Hämeenmaa-class minelayer

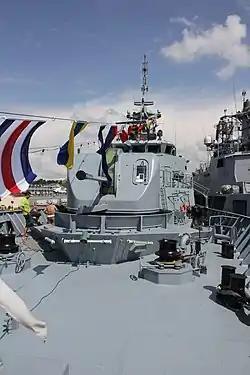
FNS "Uusimaa" main gun Bofors 57mm MK1

"Hämeenmaa" was delivered from the dock back to the Navy on 13 April 2007 and "Uusimaa", which had been under modernization since November 2006 at the Aker Yards dock in Rauma, was delivered on 26 October 2007. "Hämeenmaa" and "Uusimaa" conducted sea trials on their new systems until the end of 2008, when operational readiness was achieved. In October 2013 "Hämeenmaa" took over the role of flagship of the Finnish Navy with the retirement of "Pohjanmaa" in 2015.